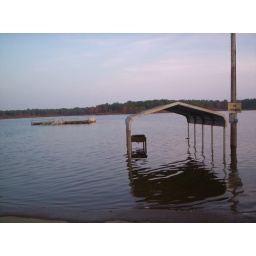
prarieview boat ramp,dock at left. The lake level was 31 ft above normal.